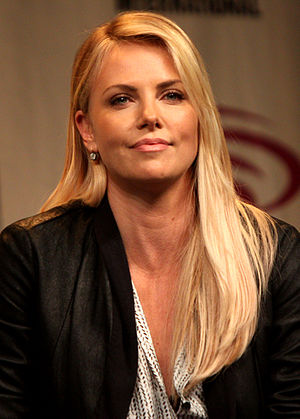
Charlize Theron
Theron ved WonderCon i marts 2012 ved præsentationen af Prometheus
Charlize Theron er en sydafrikanskskuespillerinde og fotomodel, der startede sin skuespillerkarriere i USA. Hun opnåede berømmelse i slutningen af 1990'erne i følgende roller i The Devil's Advocate, Mighty Joe Young og The Cider House Rules. Theron vandt en Oscar for bedste kvindelige hovedrolle, Golden Globe Award for bedste kvindelige hovedrolle, Silver Bear og mange andre priser for hendes portræt af seriemorderen Aileen Wuornos i Monster, og blev den første sydafrikaner der vandt en Oscar i en større skuespillerkategori. I de senere år har hun også bevæget sig ind i området som producer, både på tv og film.